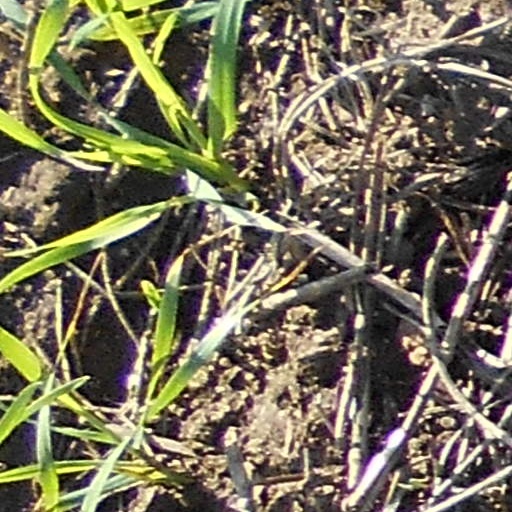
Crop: wheat